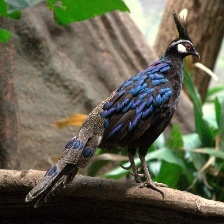
Species: BORNEAN PHEASANT
Scientific name: POLYPLECTRON SCHLEIERMACHERI